John M. Vorys

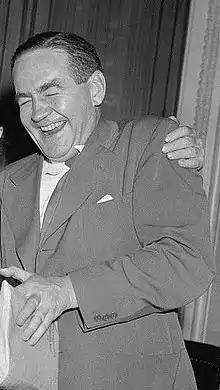
in Washington, D.C., July 1, 1939

John Martin Vorys (June 16, 1896 – August 25, 1968) was a U.S. Representative from Ohio.